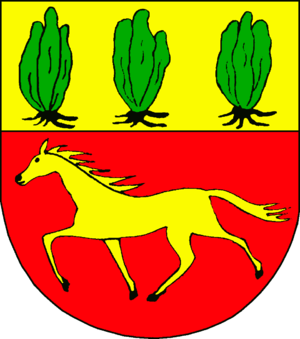
Reher
Coat of arms of Reher
Reher er en by og en kommune i det nordlige Tyskland, beliggende i Amt Schenefeld i den nordvestlige del af Kreis Steinburg. Kreis Steinburg ligger i den sydvestlige del af delstaten Slesvig-Holsten.